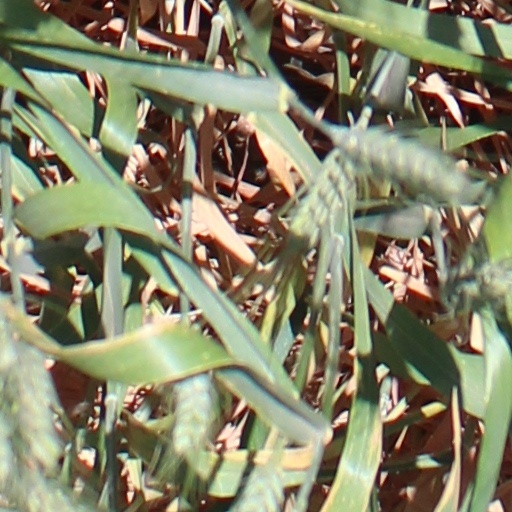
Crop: wheat